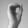
ASL letter: O